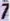
Number: 7